Bab al-Mu'adham

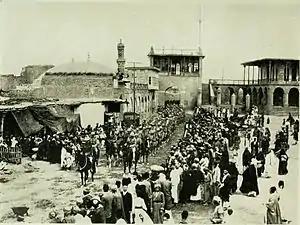

During the British occupation of Iraq, there was an attempt to rename Bab al-Mu'adham as the "North Gate" and Bab al-Sharji as the "South Gate." However, the original Arabic names persisted, and these names were recorded in English as "north gate" and "south gate".